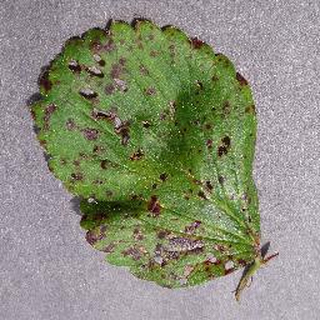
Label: strawberry_leaf_scorch